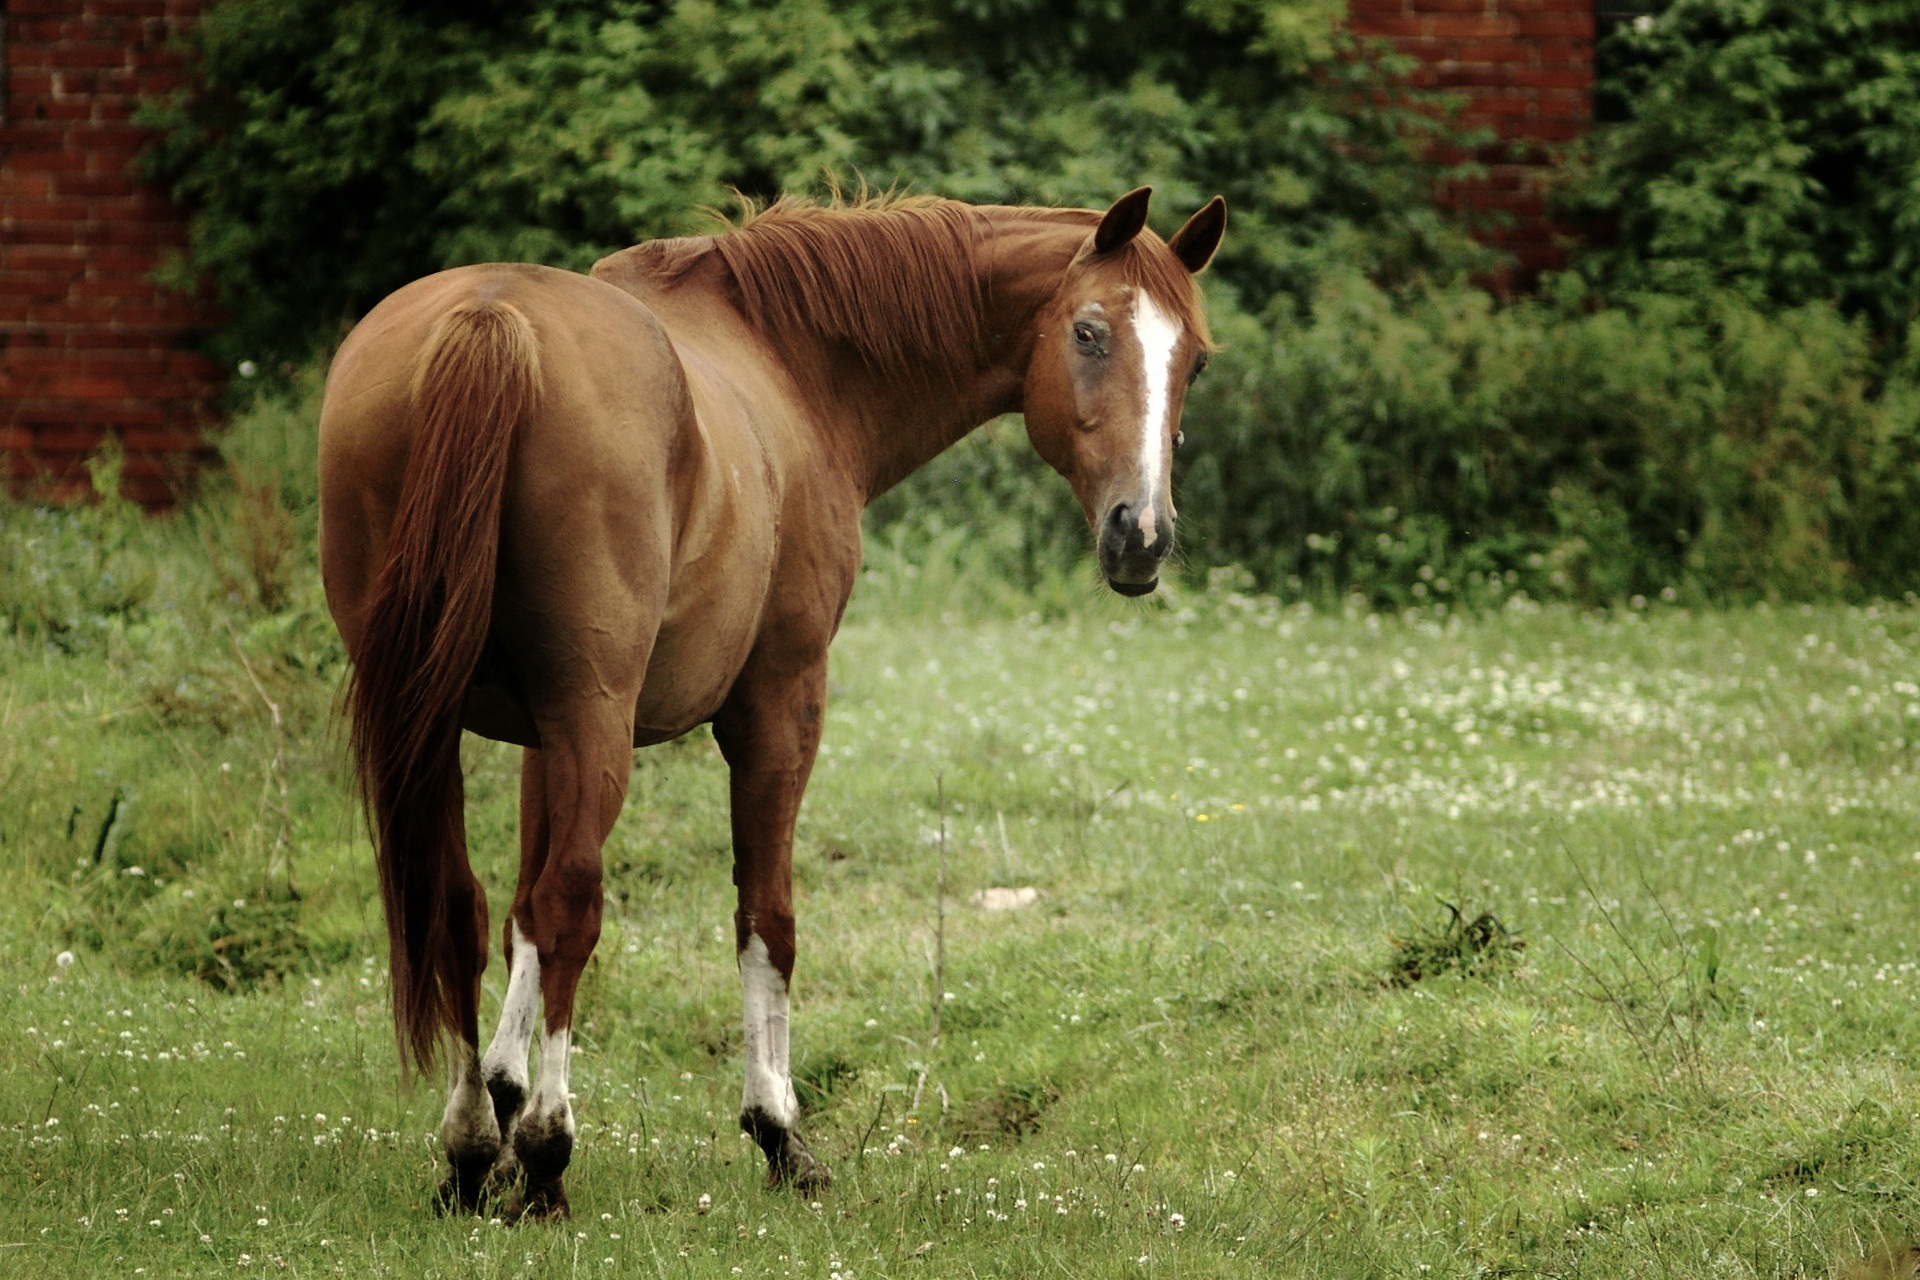
nature, grass, meadow, prairie, animal, wildlife, green, pasture, grazing, horse, brown, mammal, stallion, mane, fauna, grassland, vertebrate, mare, foal, colt, eventing, horse like mammal, mustang horse